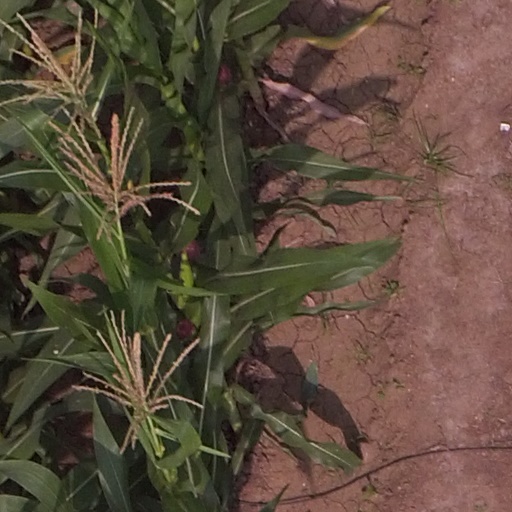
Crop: maize; corn